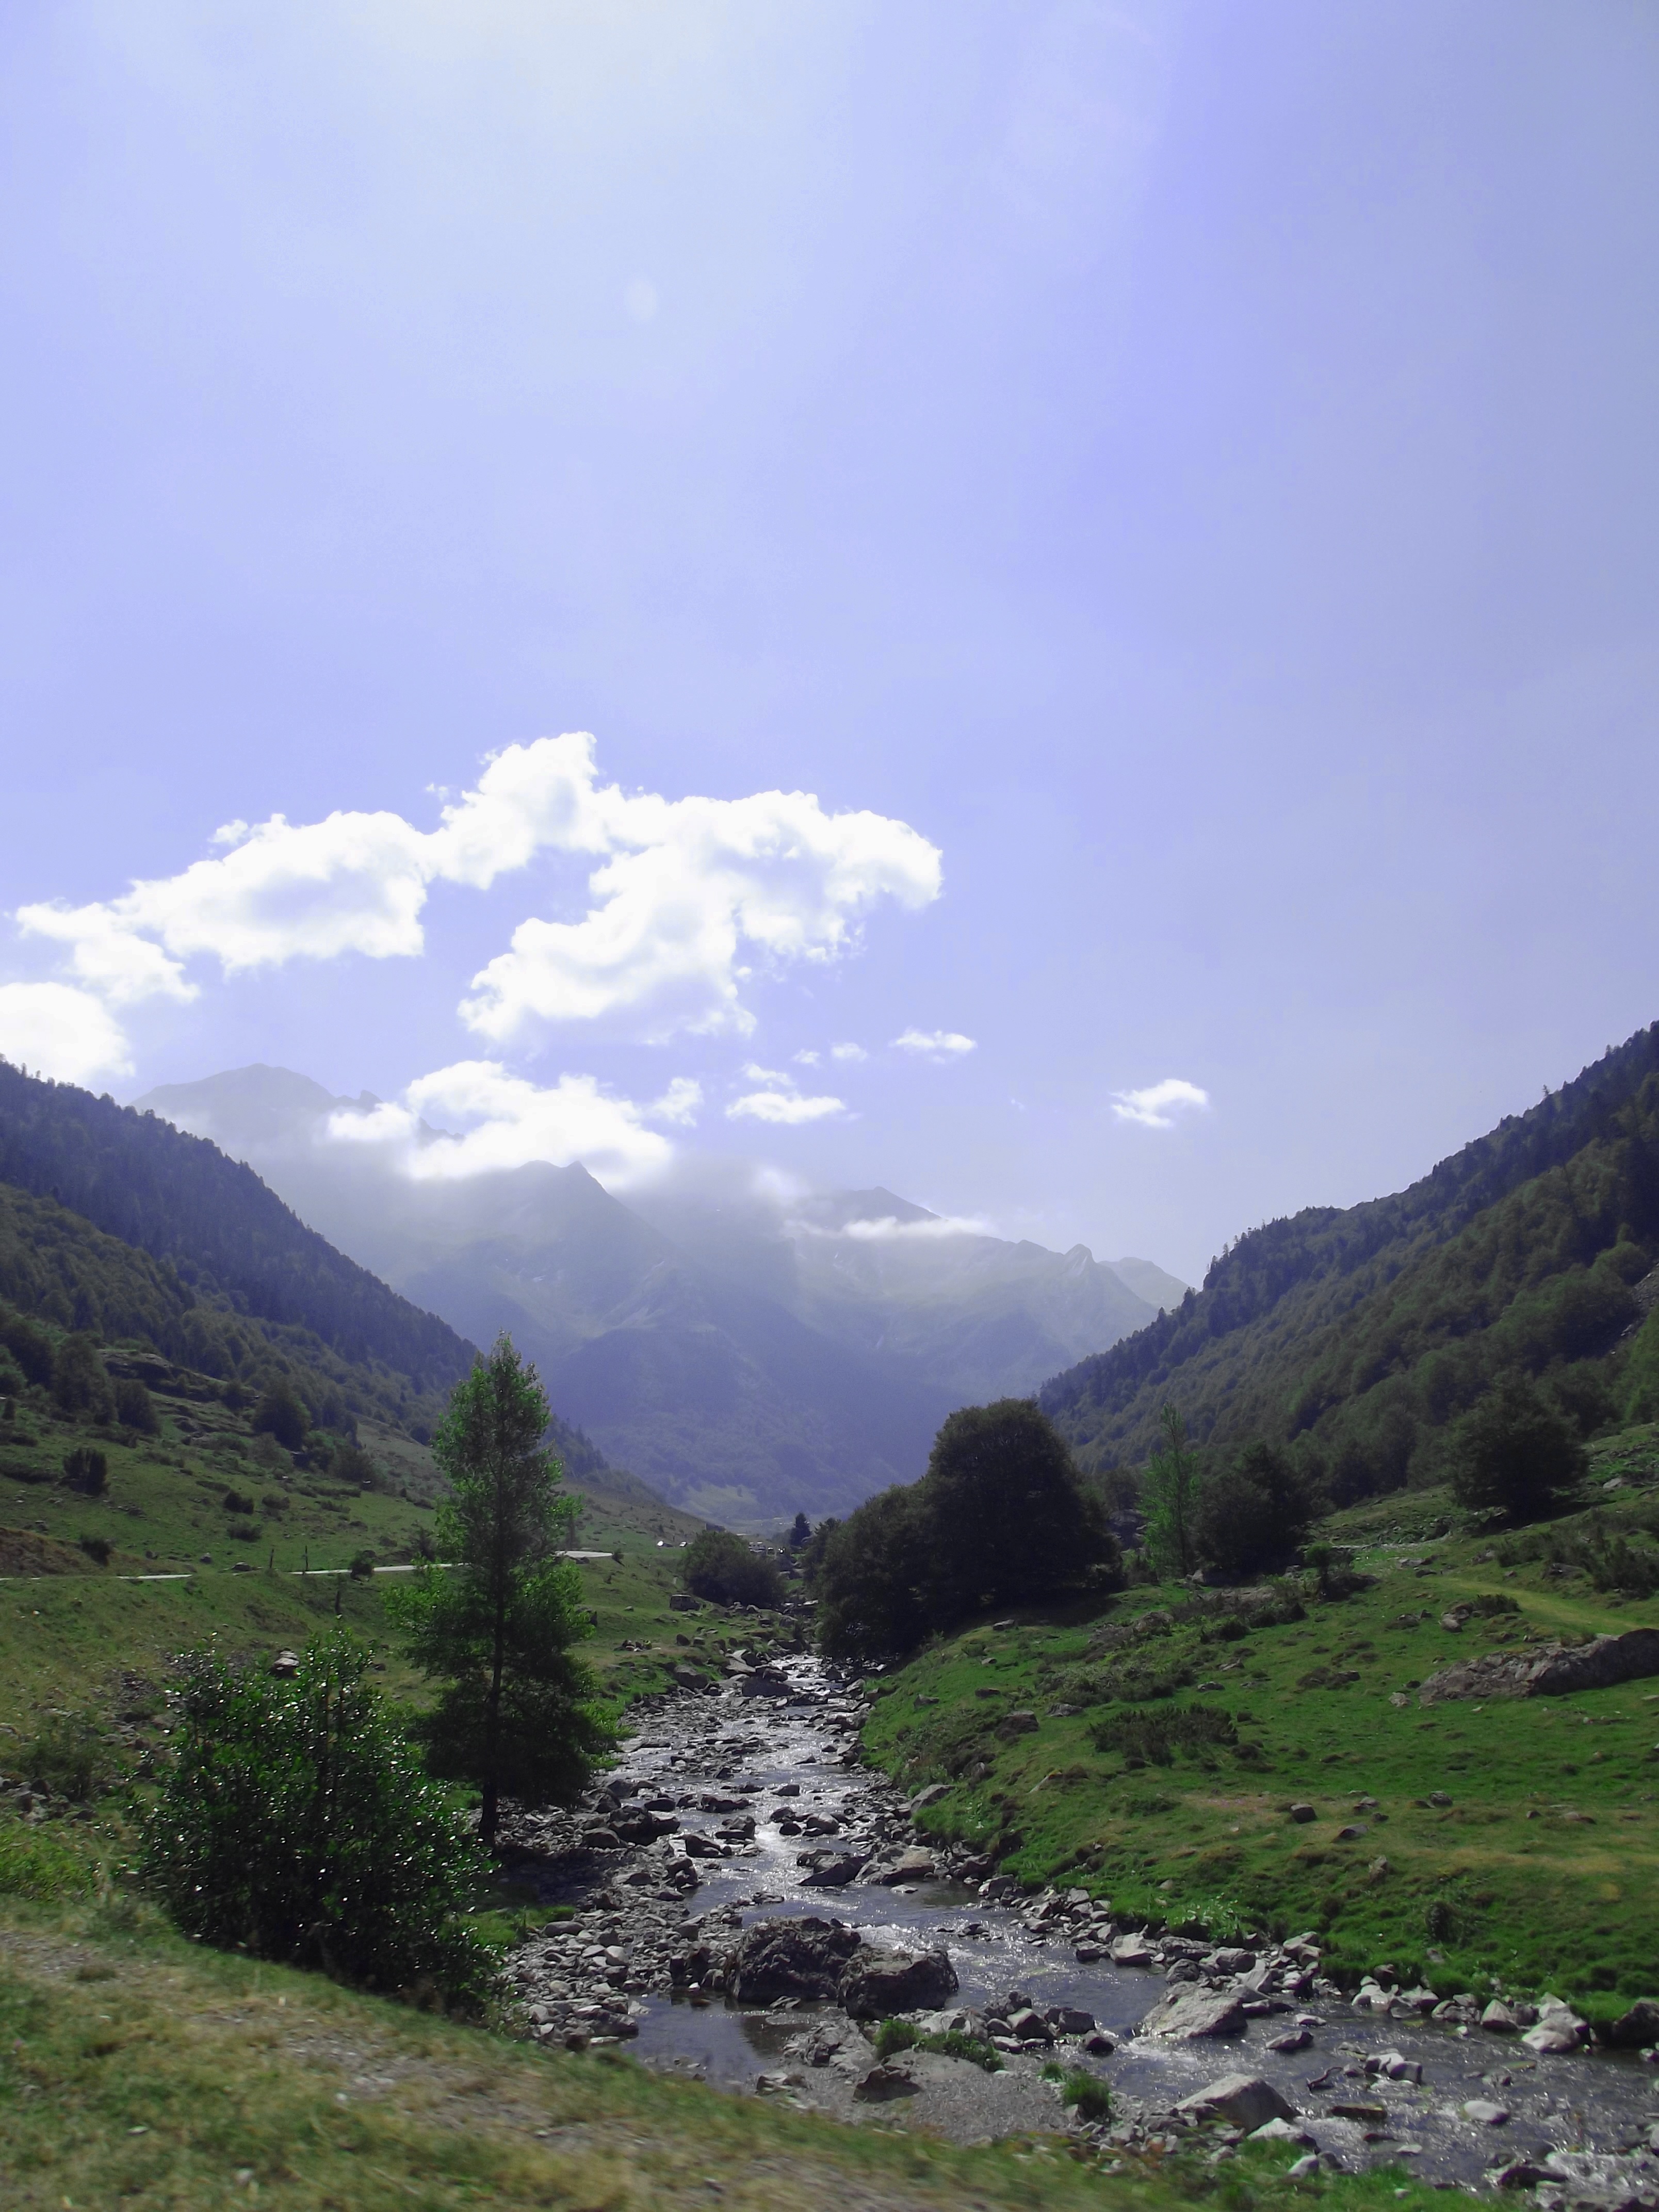
landscape, wilderness, walking, mountain, cloud, hill, lake, adventure, valley, mountain range, travel, france, europe, highland, ridge, alps, plateau, fell, loch, pyrenees, landform, mountain pass, midi pyrenees, geographical feature, mountainous landforms